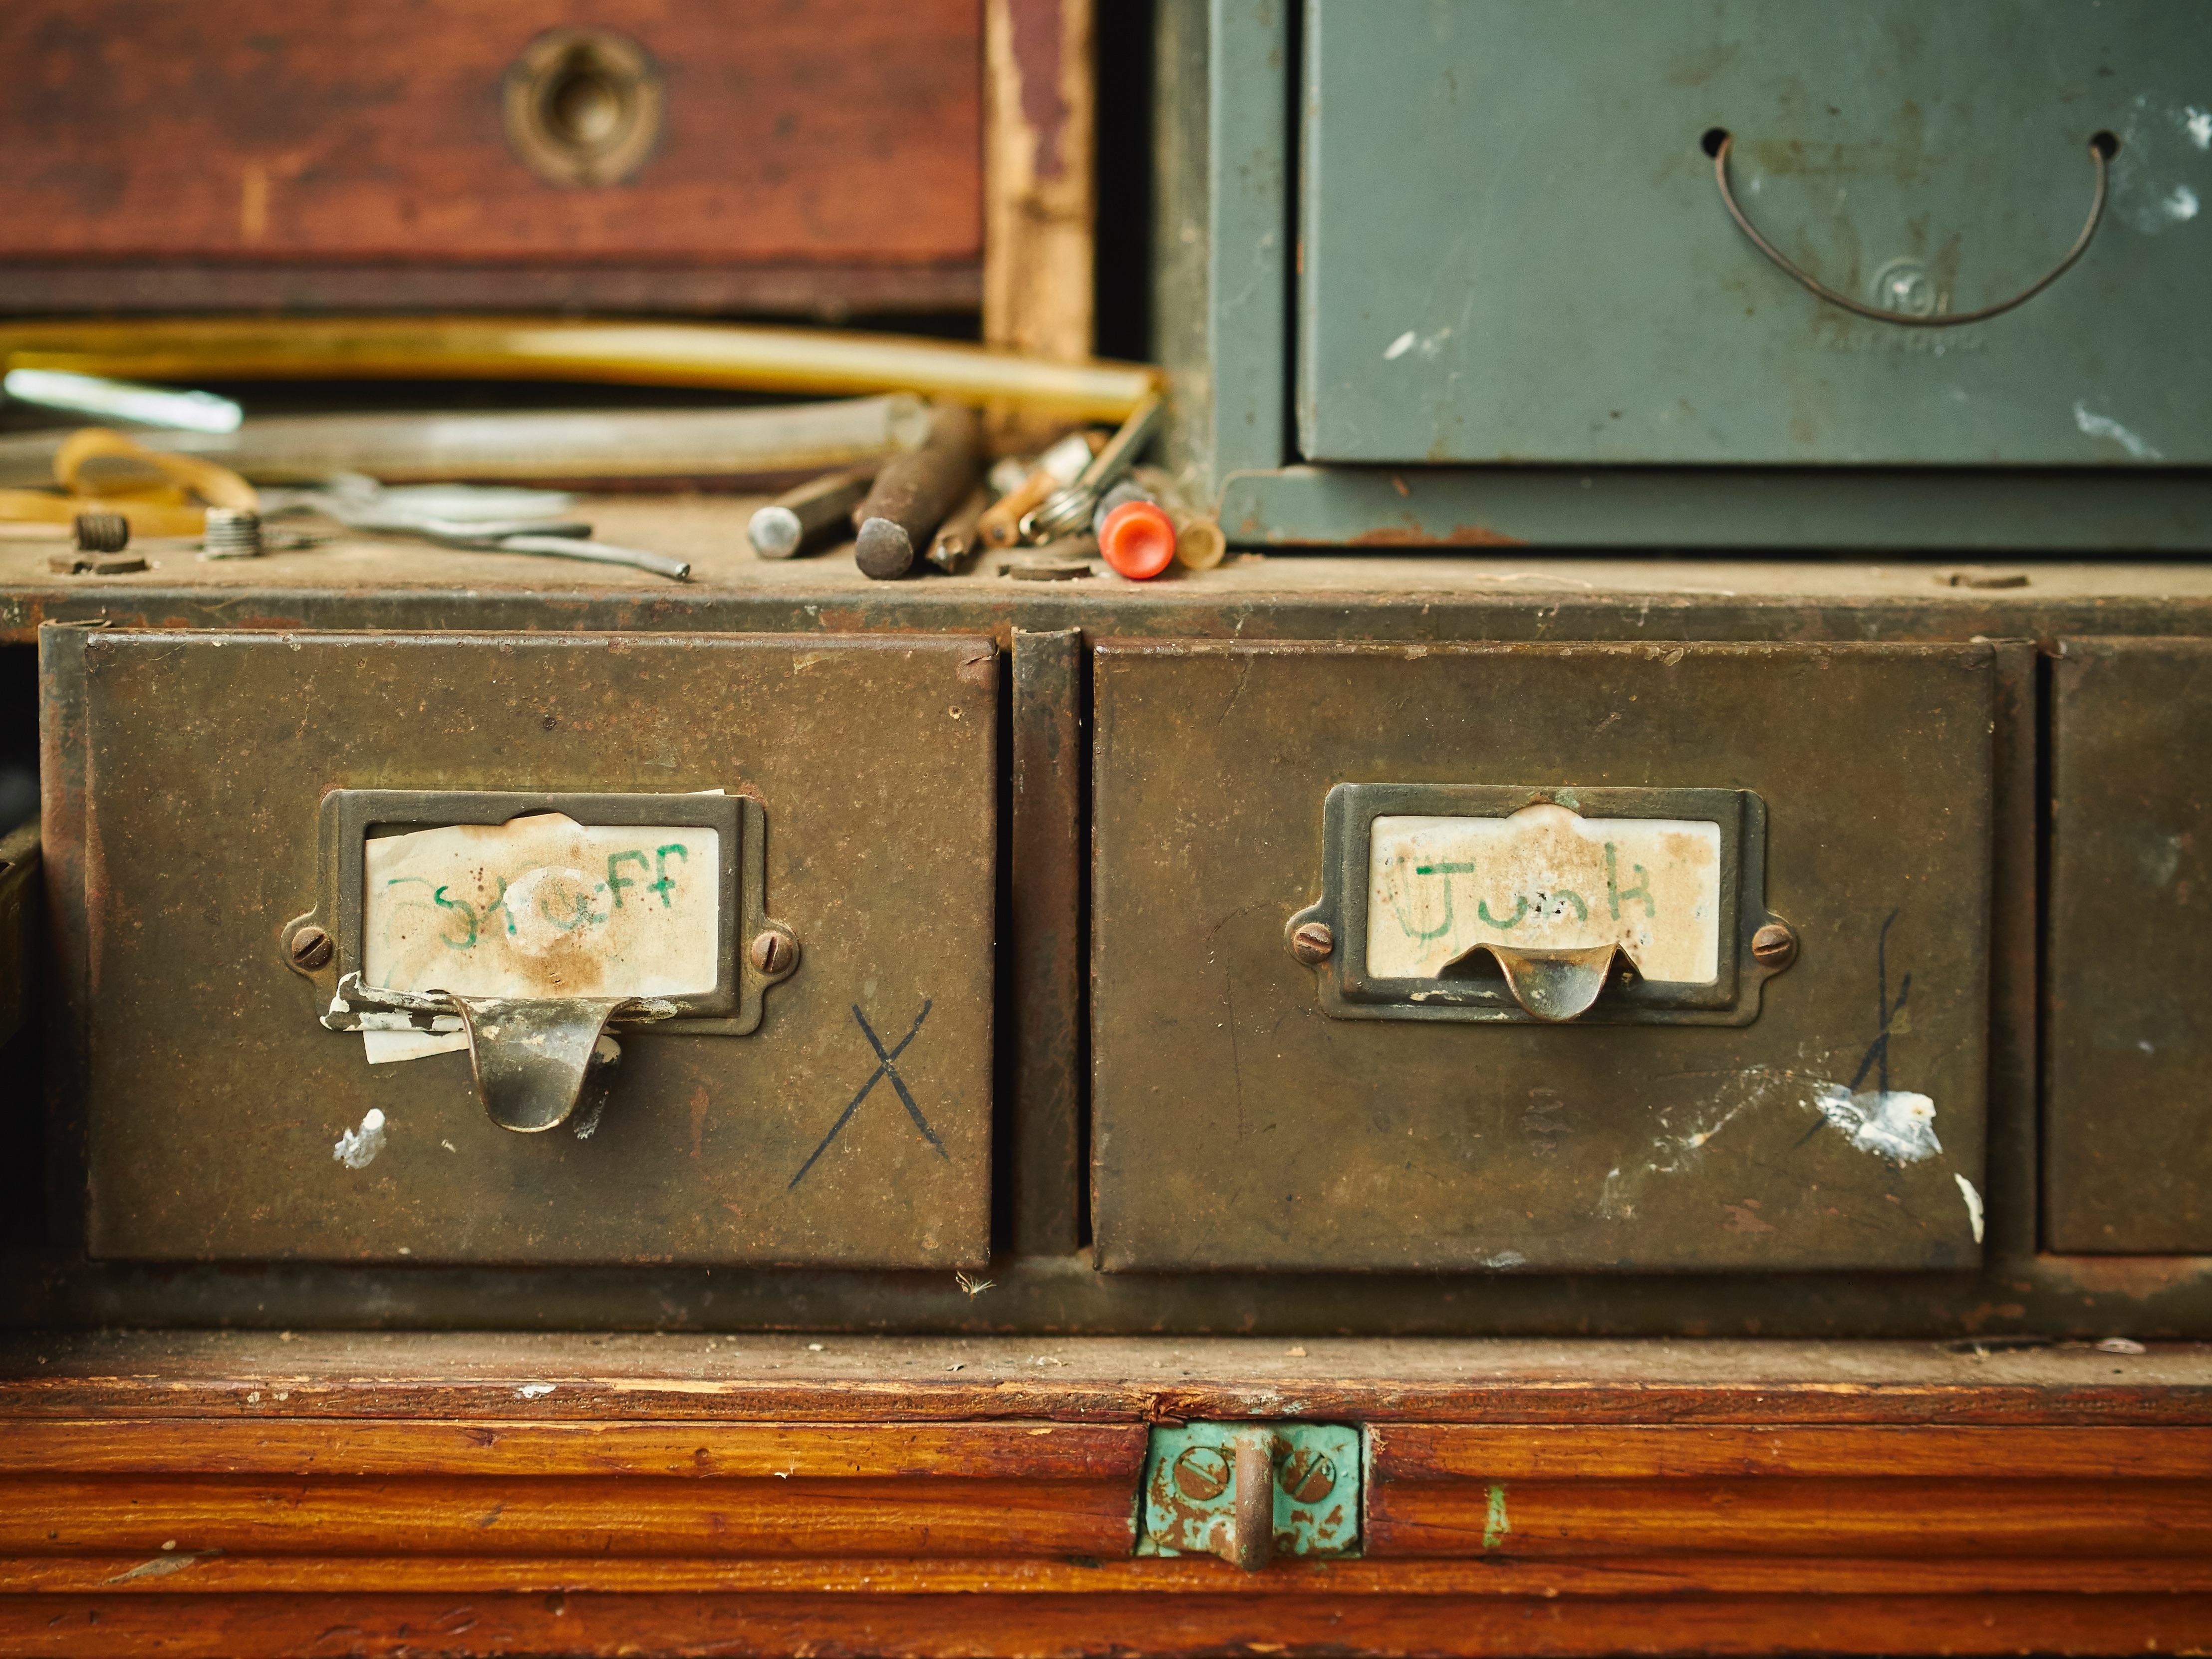
wood, antique, furniture, man made object